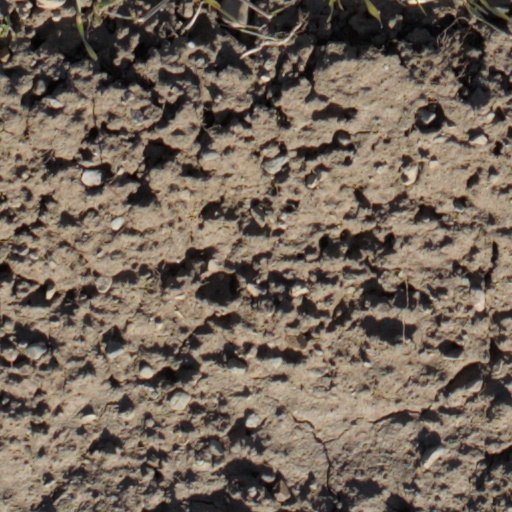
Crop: wheat